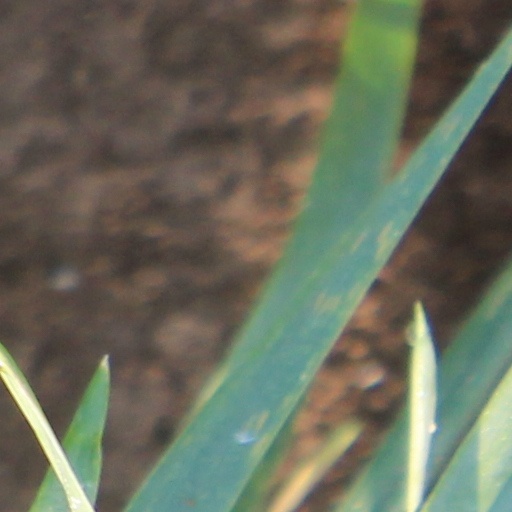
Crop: wheat